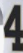
Number: 4